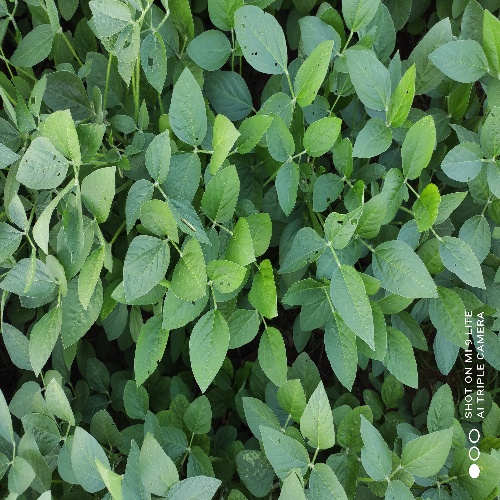
Label: Caterpillar